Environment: real
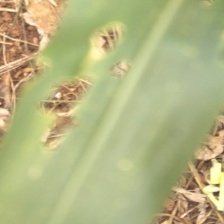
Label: fall_armyworm